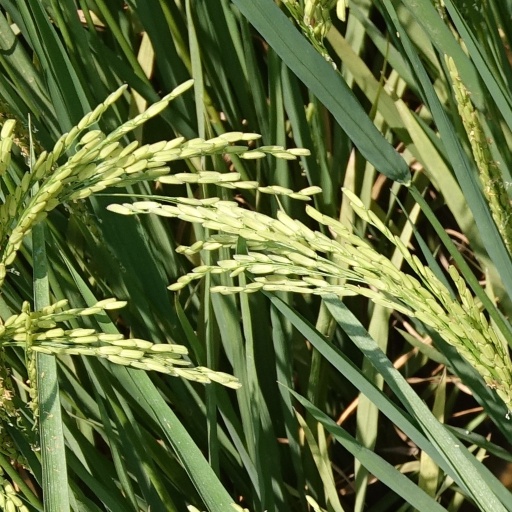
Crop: rice